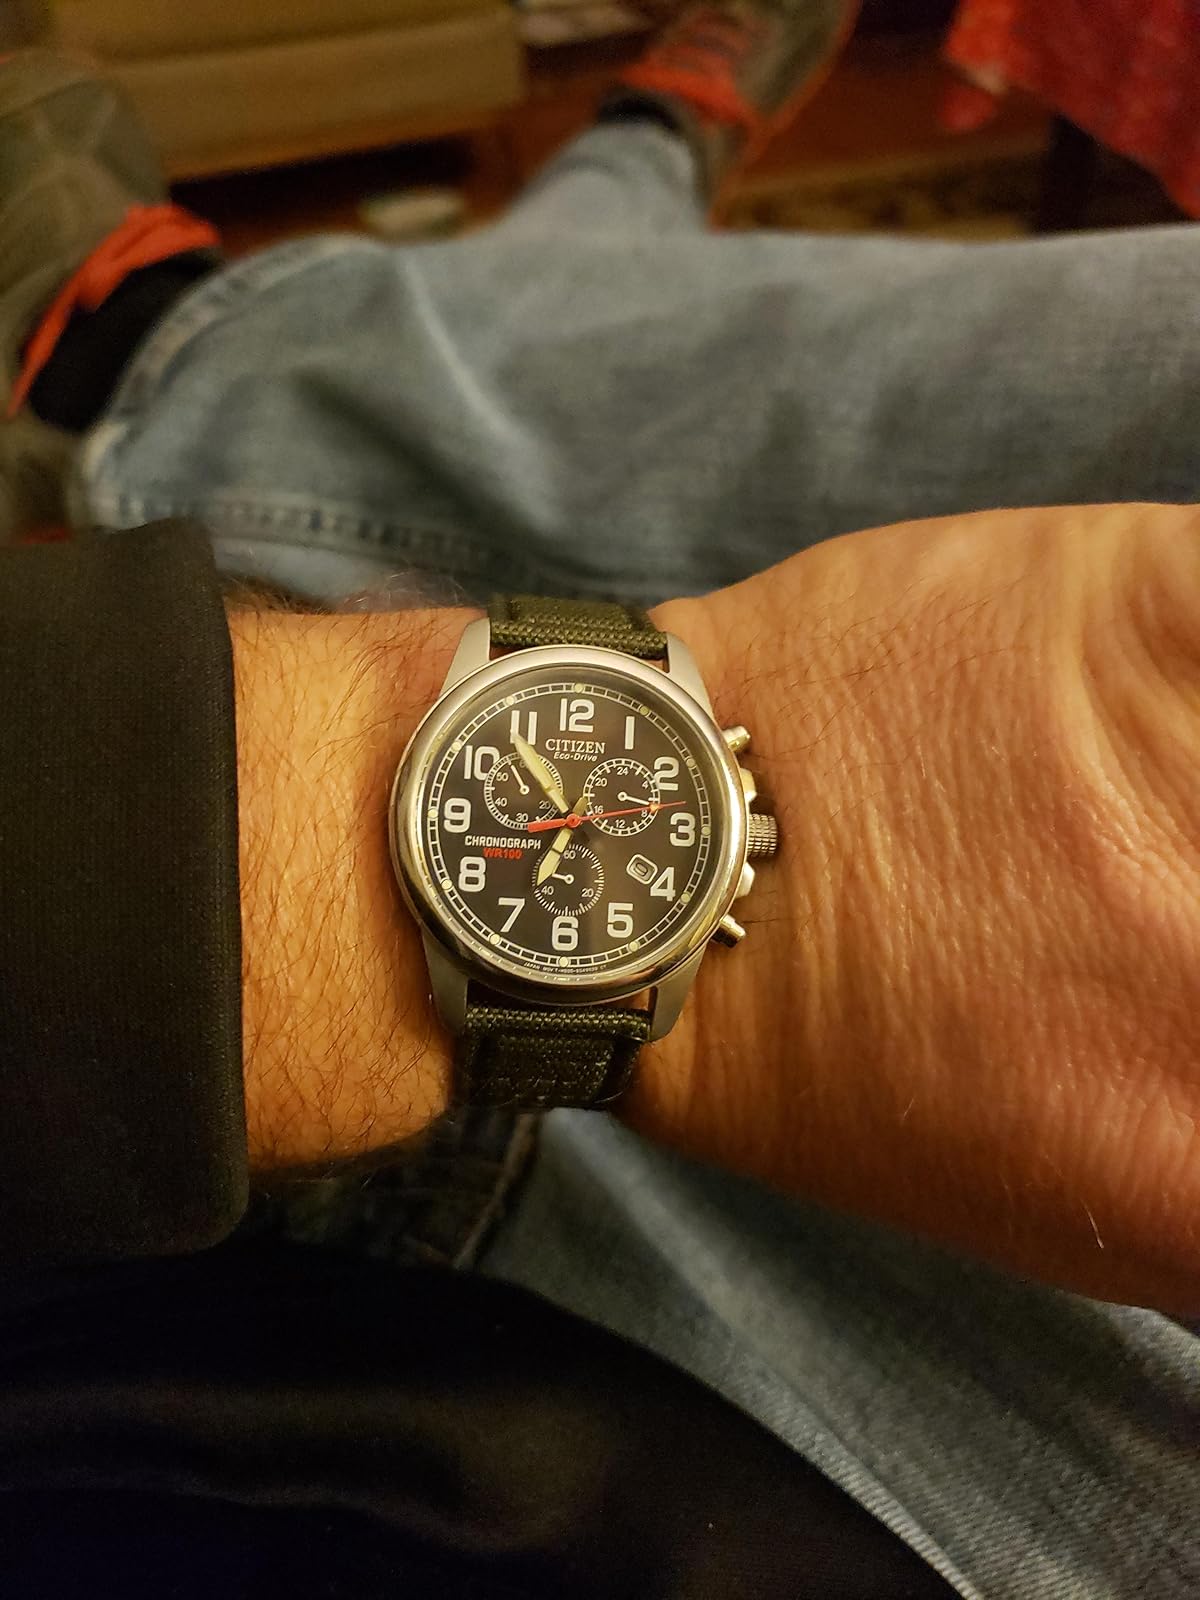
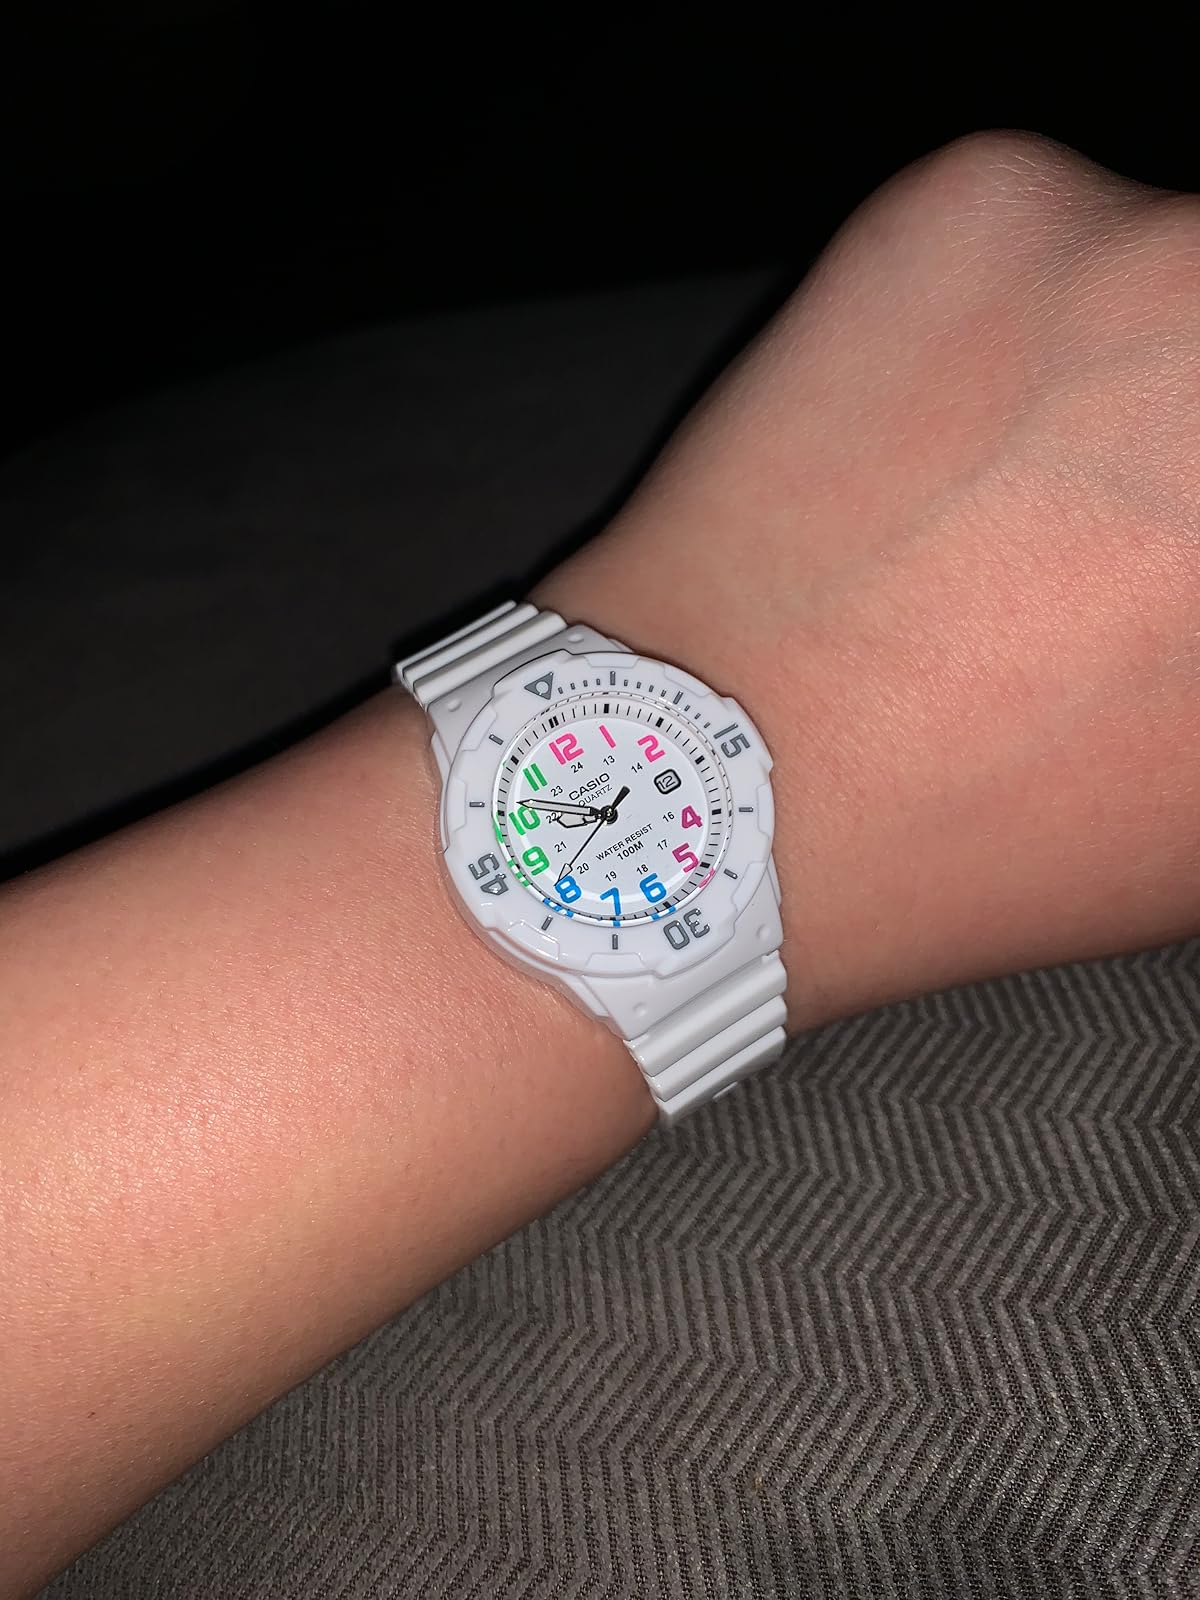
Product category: accessories_watch
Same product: no